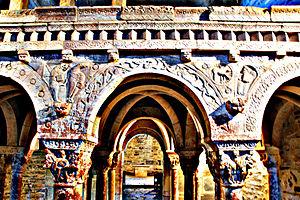
Le prieuré Sainte-Marie de Serrabona, fondé au début du XIᵉ siècle, est situé sur la commune de Boule-d'Amont dans le département français des Pyrénées-Orientales en région Occitanie, à une trentaine de kilomètres de Perpignan, dans le massif des Aspres sur les contreforts orientaux du massif du Canigou.